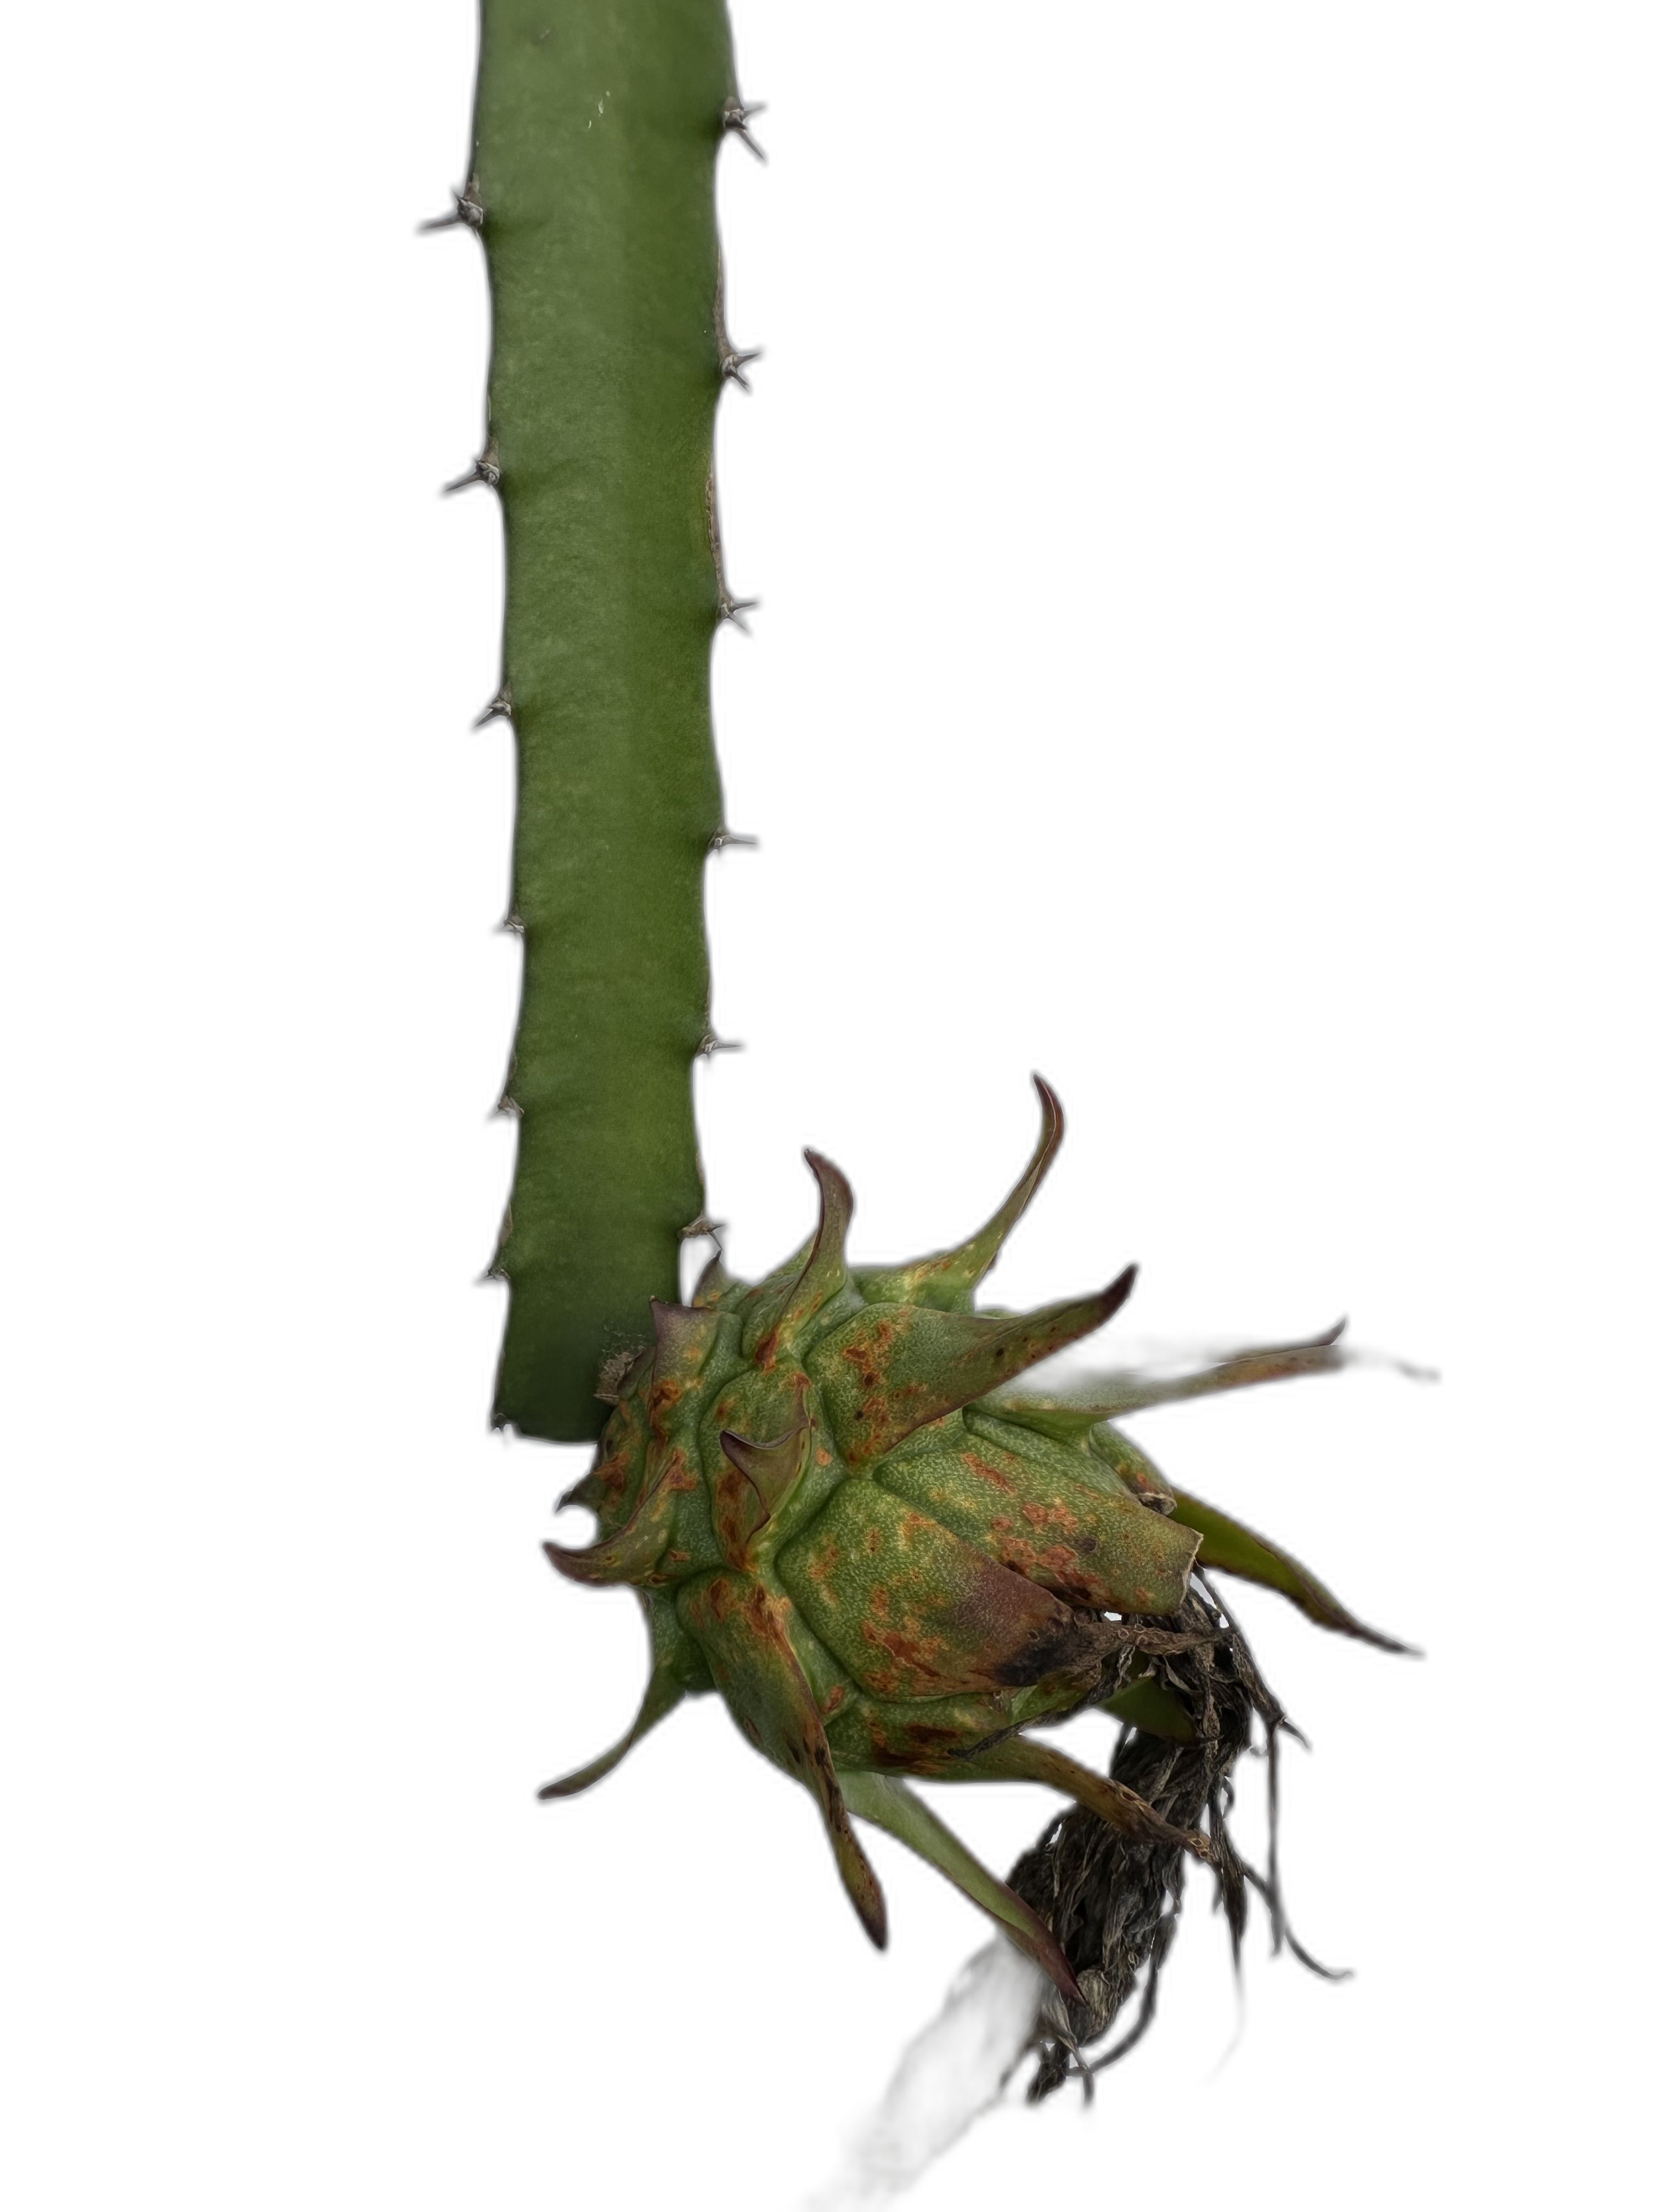
Label: Good fruit